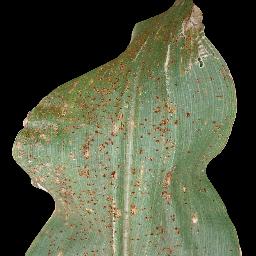
Label: Corn___Common_rust